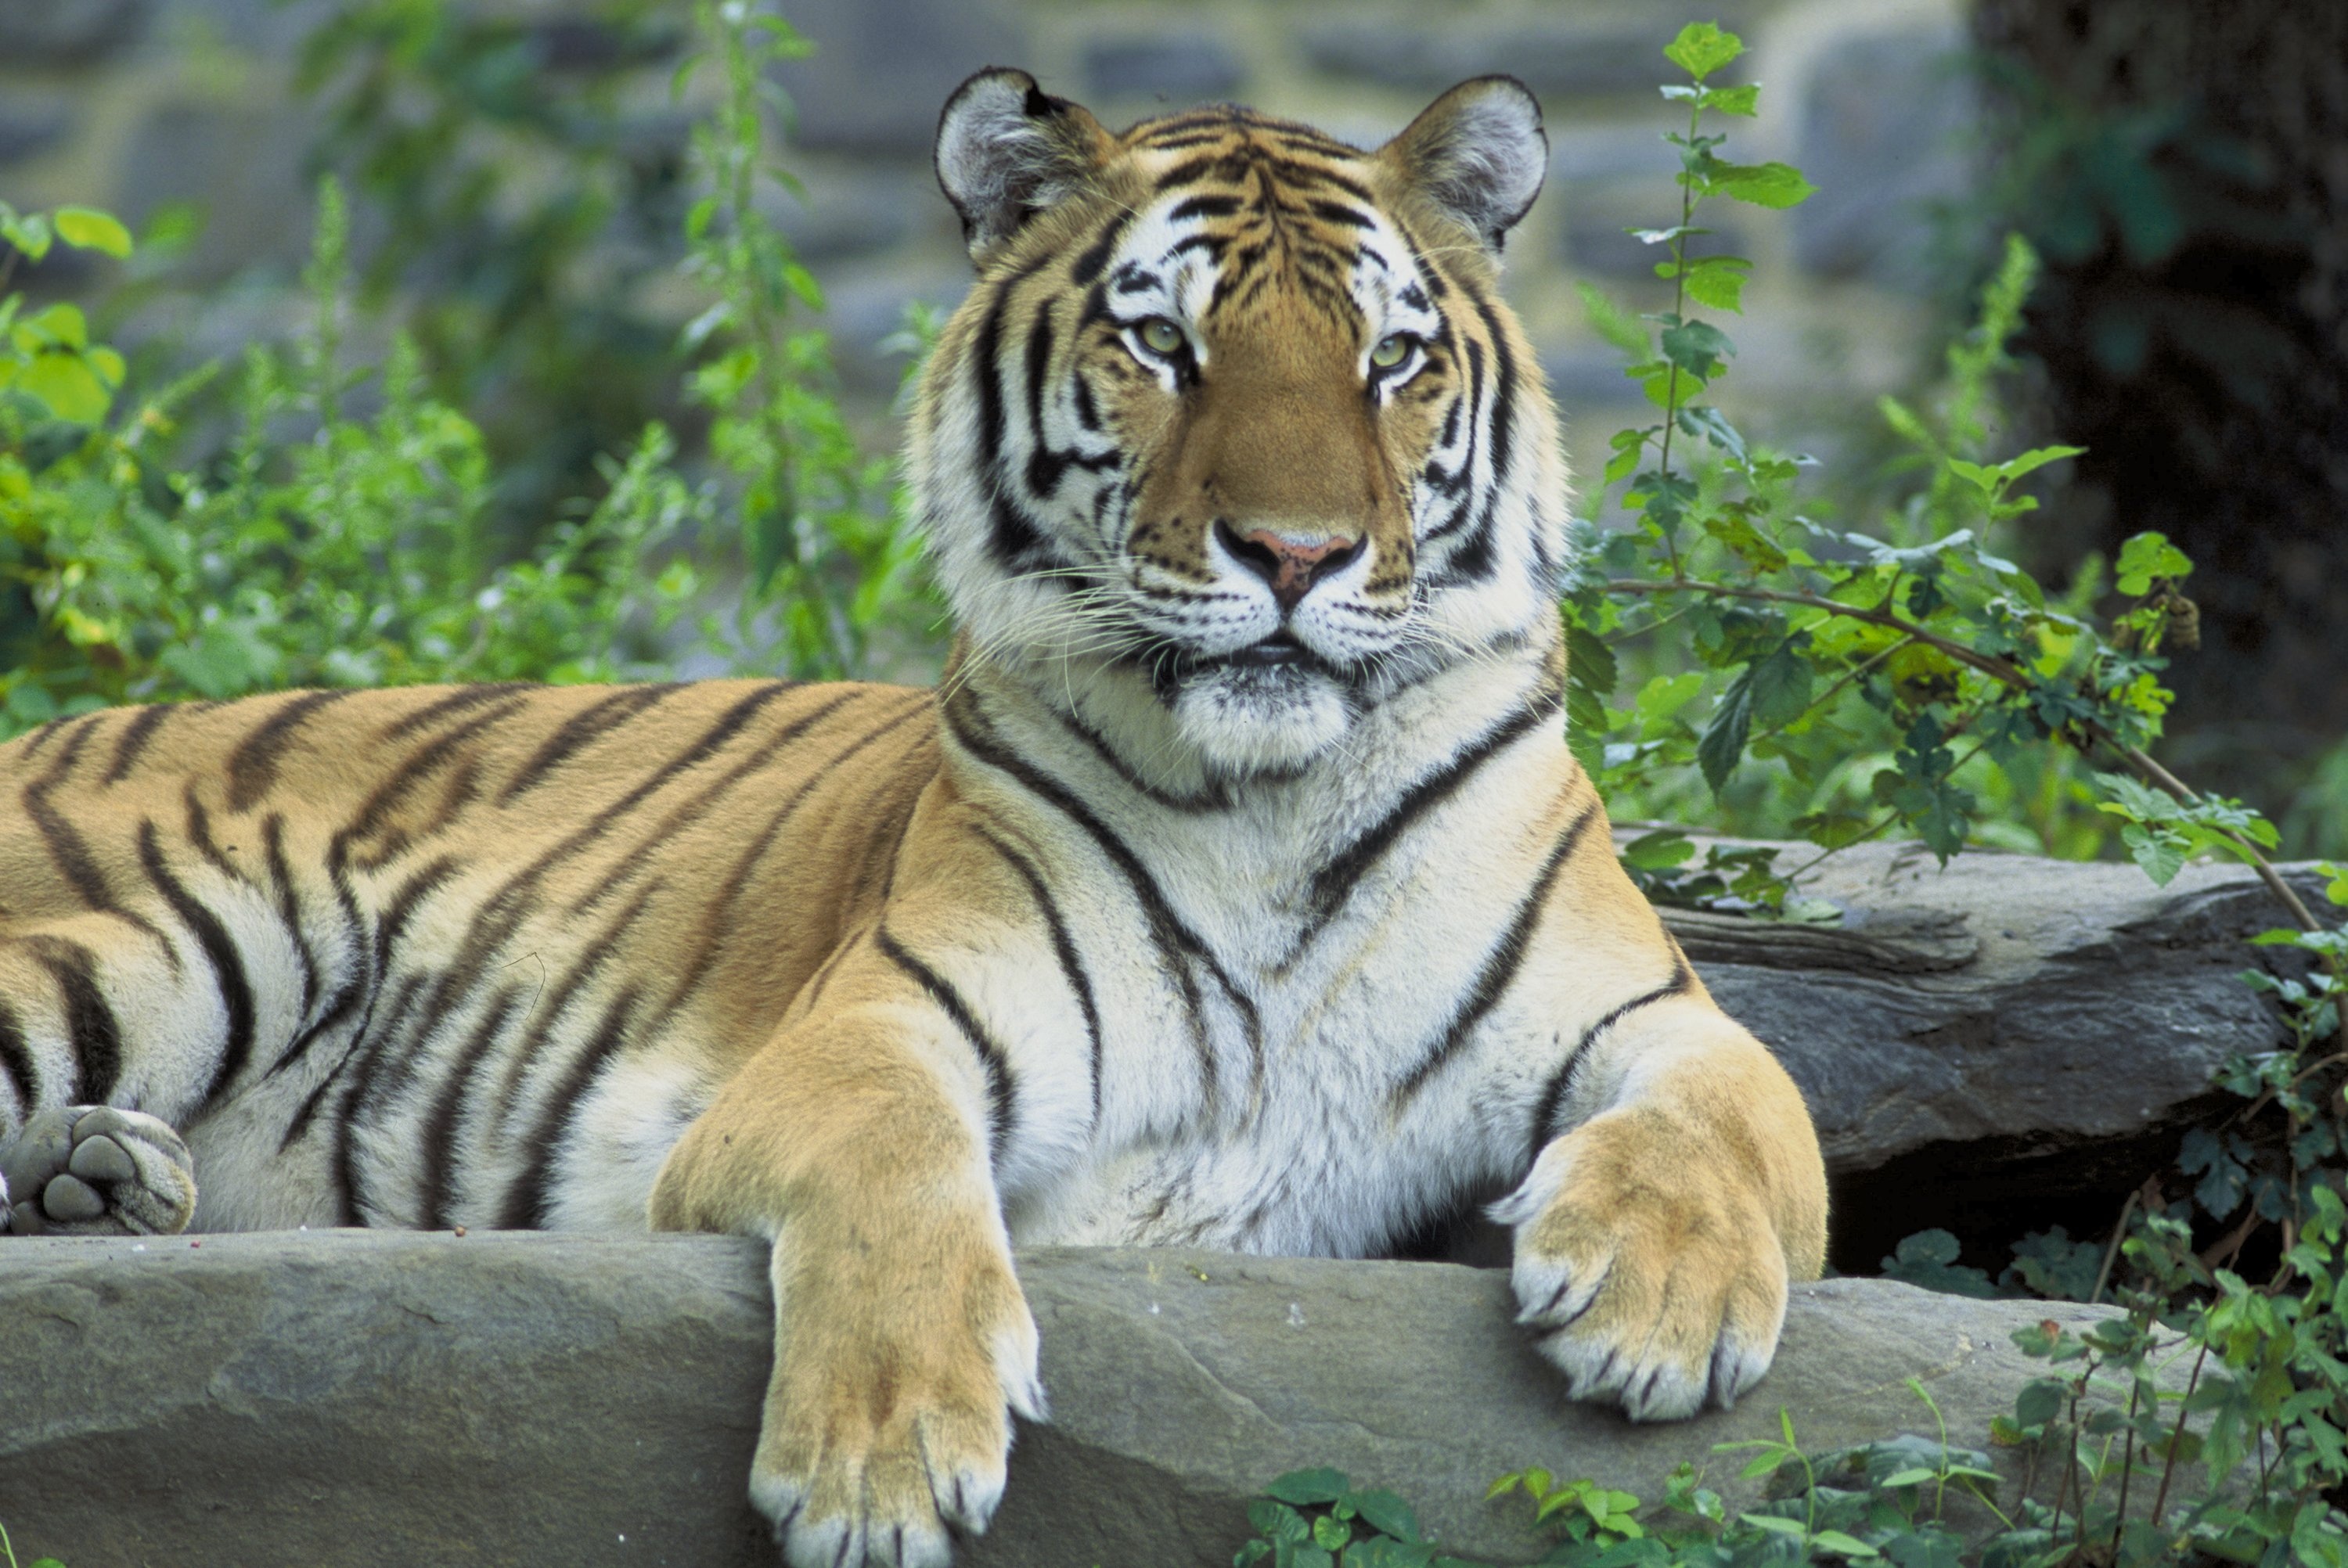
wildlife, zoo, feline, mammal, fauna, big cat, wild animal, tiger, vertebrate, staring, big cats, cat like mammal, siberian tiger resting